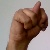
The image shows a hand gesture representing the letter 'N' in Indian Sign Language.